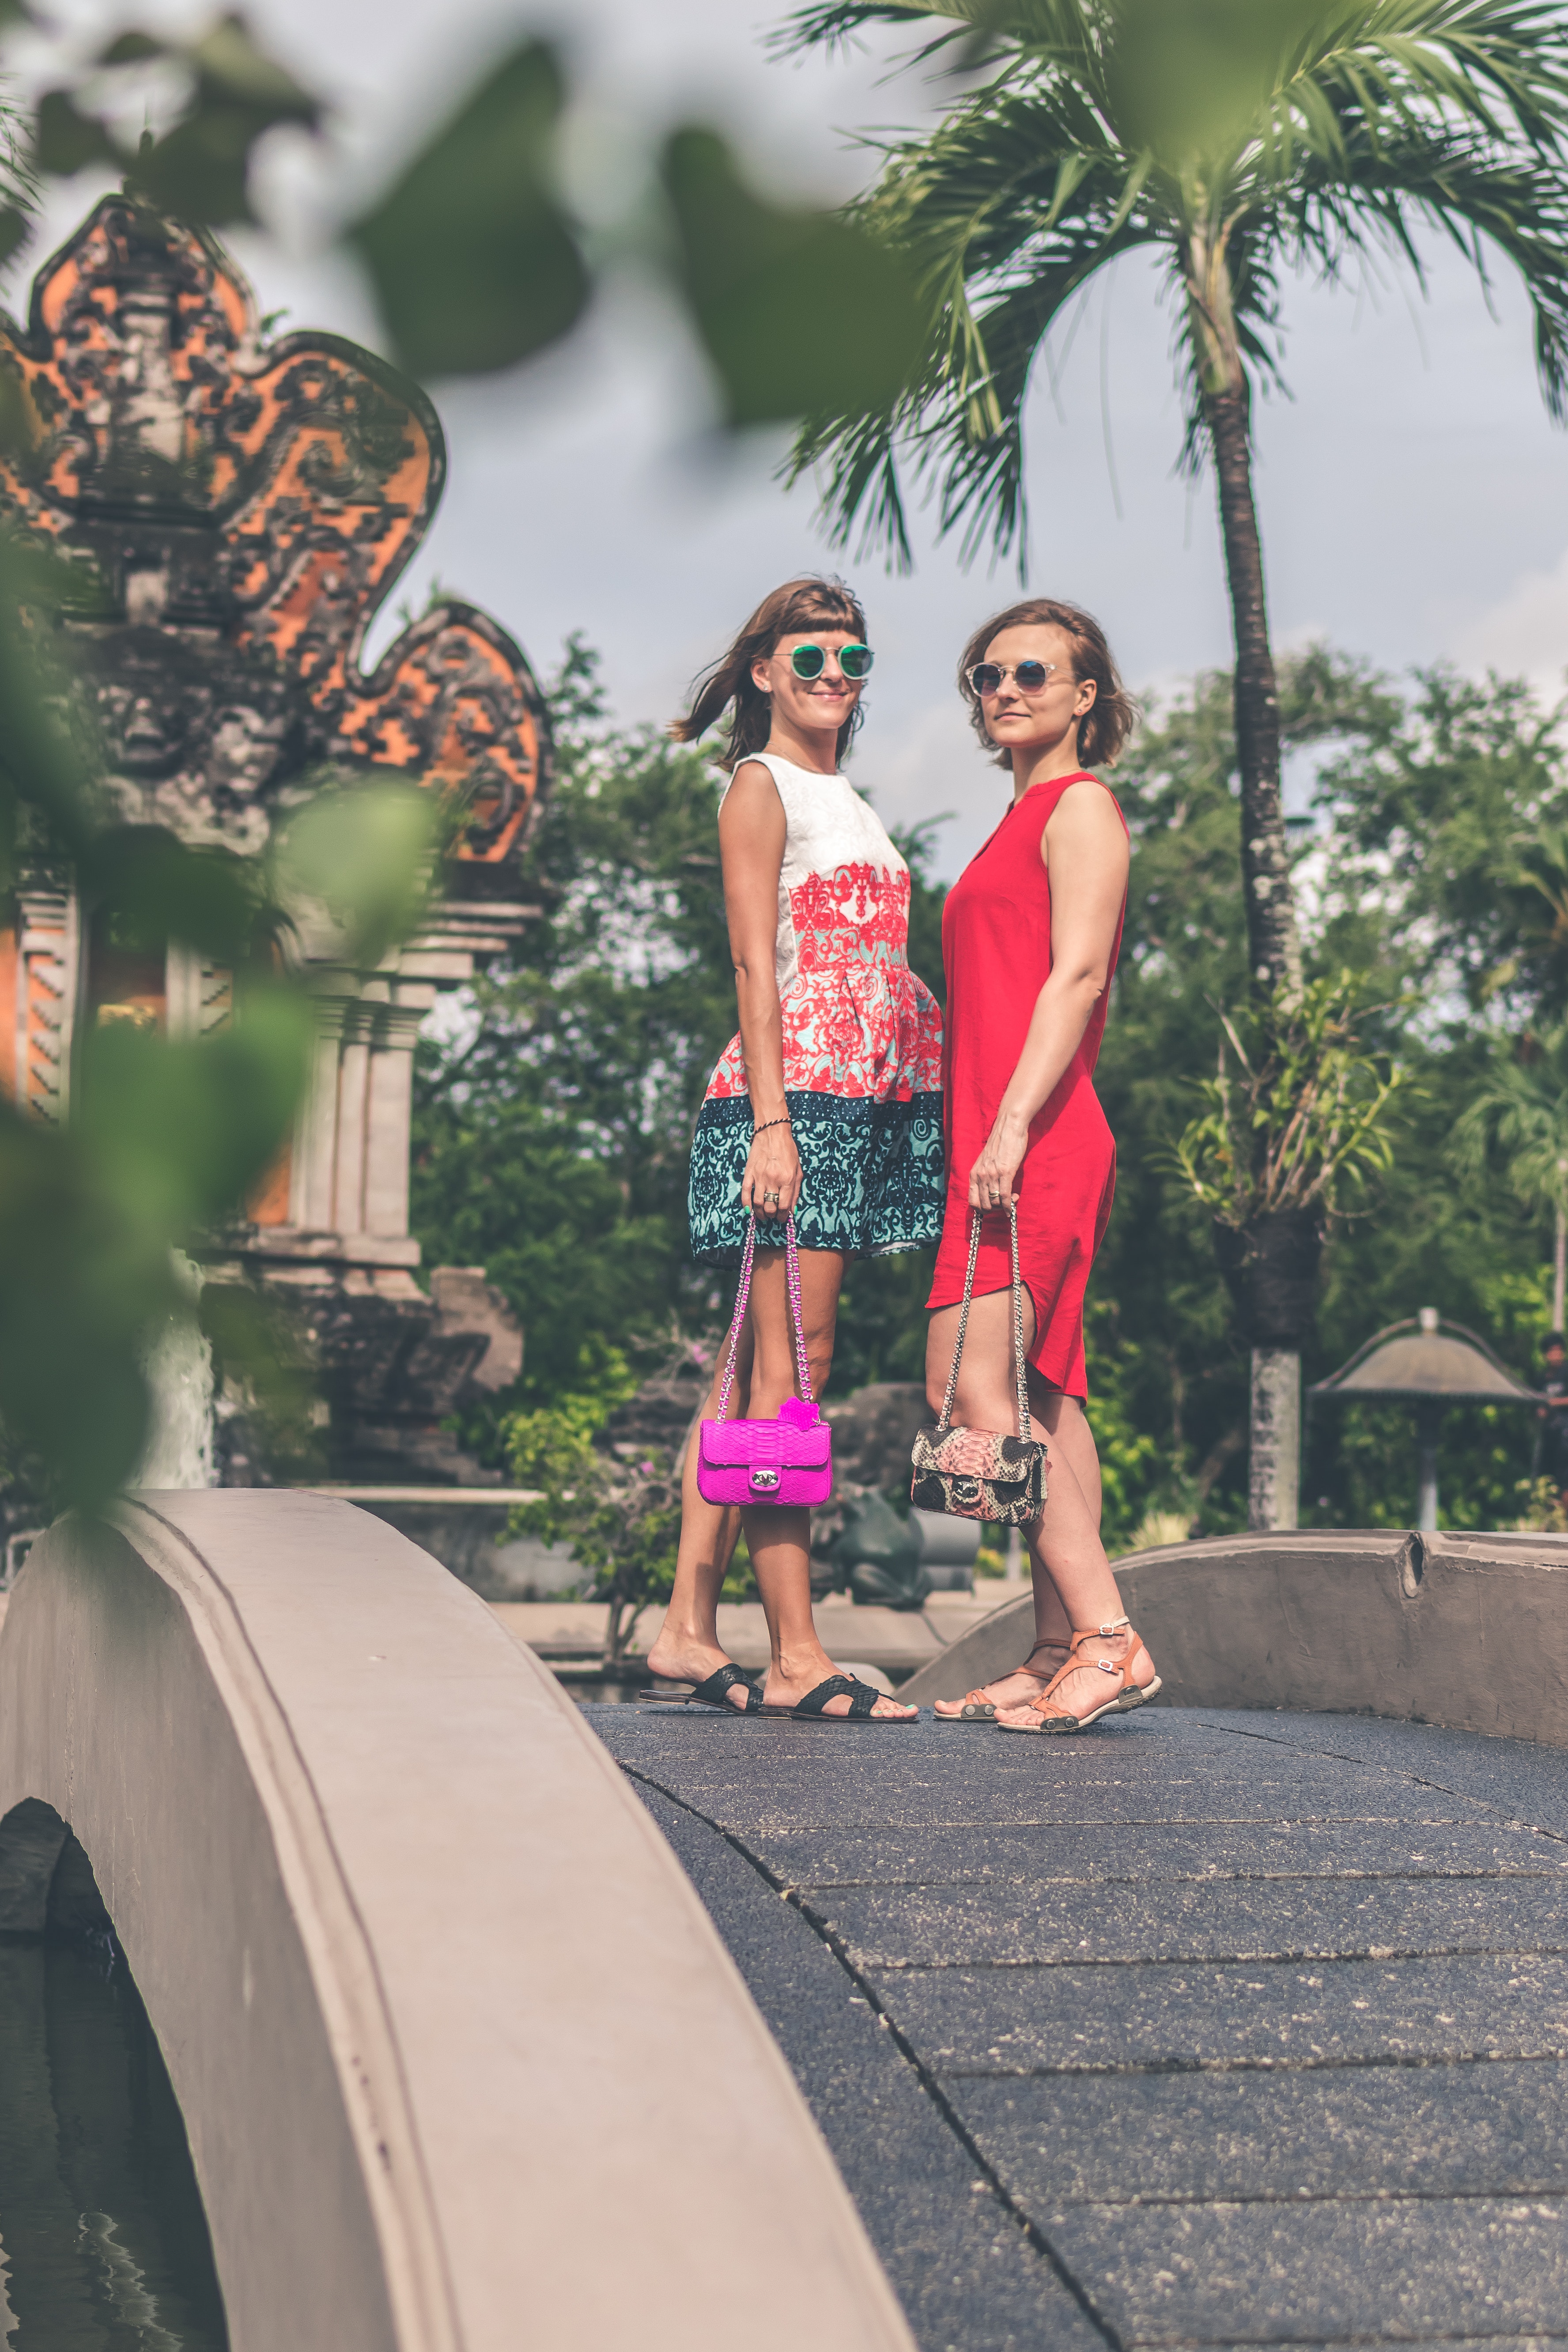
fun, vacation, beauty, pink, leisure, summer, fashion, friendship, tree, photography, dress, child, recreation, plant, happy, photo shoot, magenta, tourism